Question: Please indicate a possible affordance area of the discus that can be used for holding
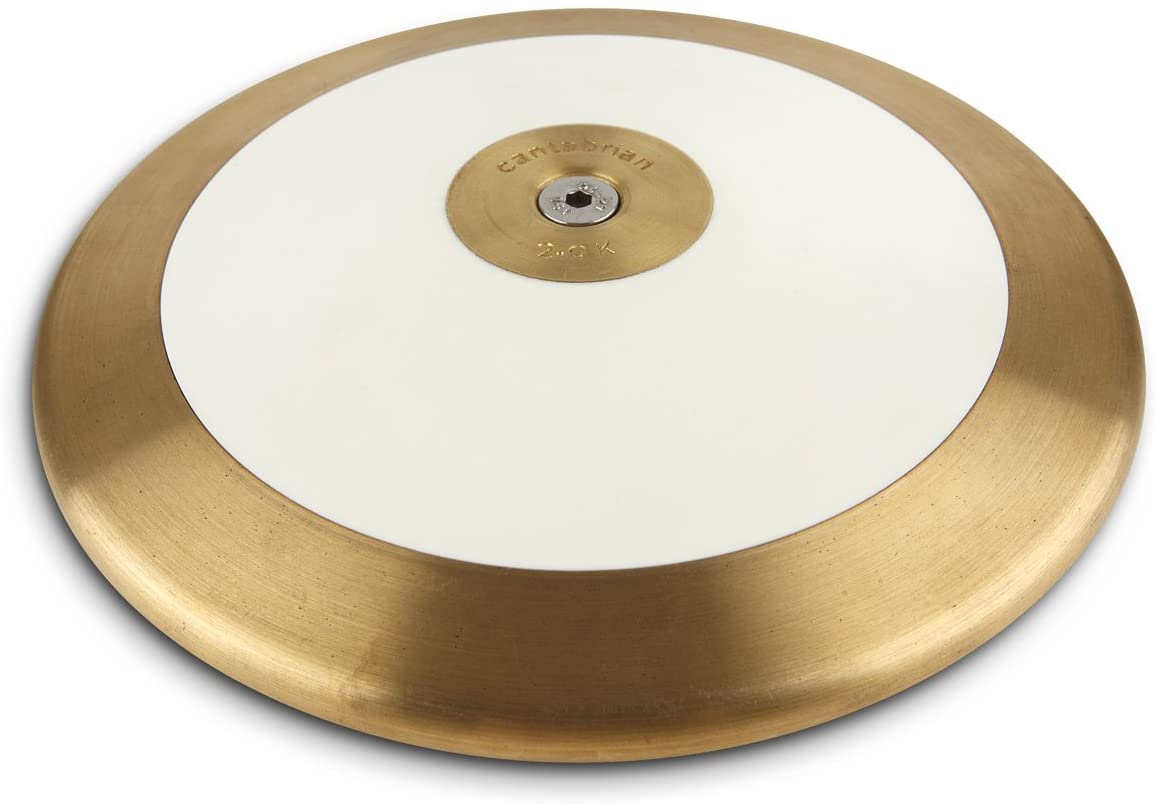
Answer: [45.099, 15.688, 1130.26, 752.462]